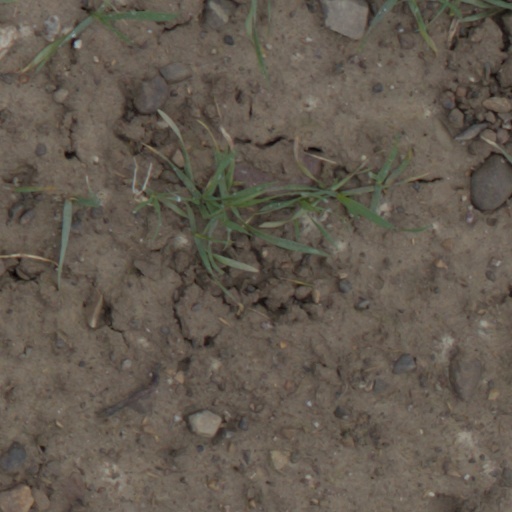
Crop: wheat